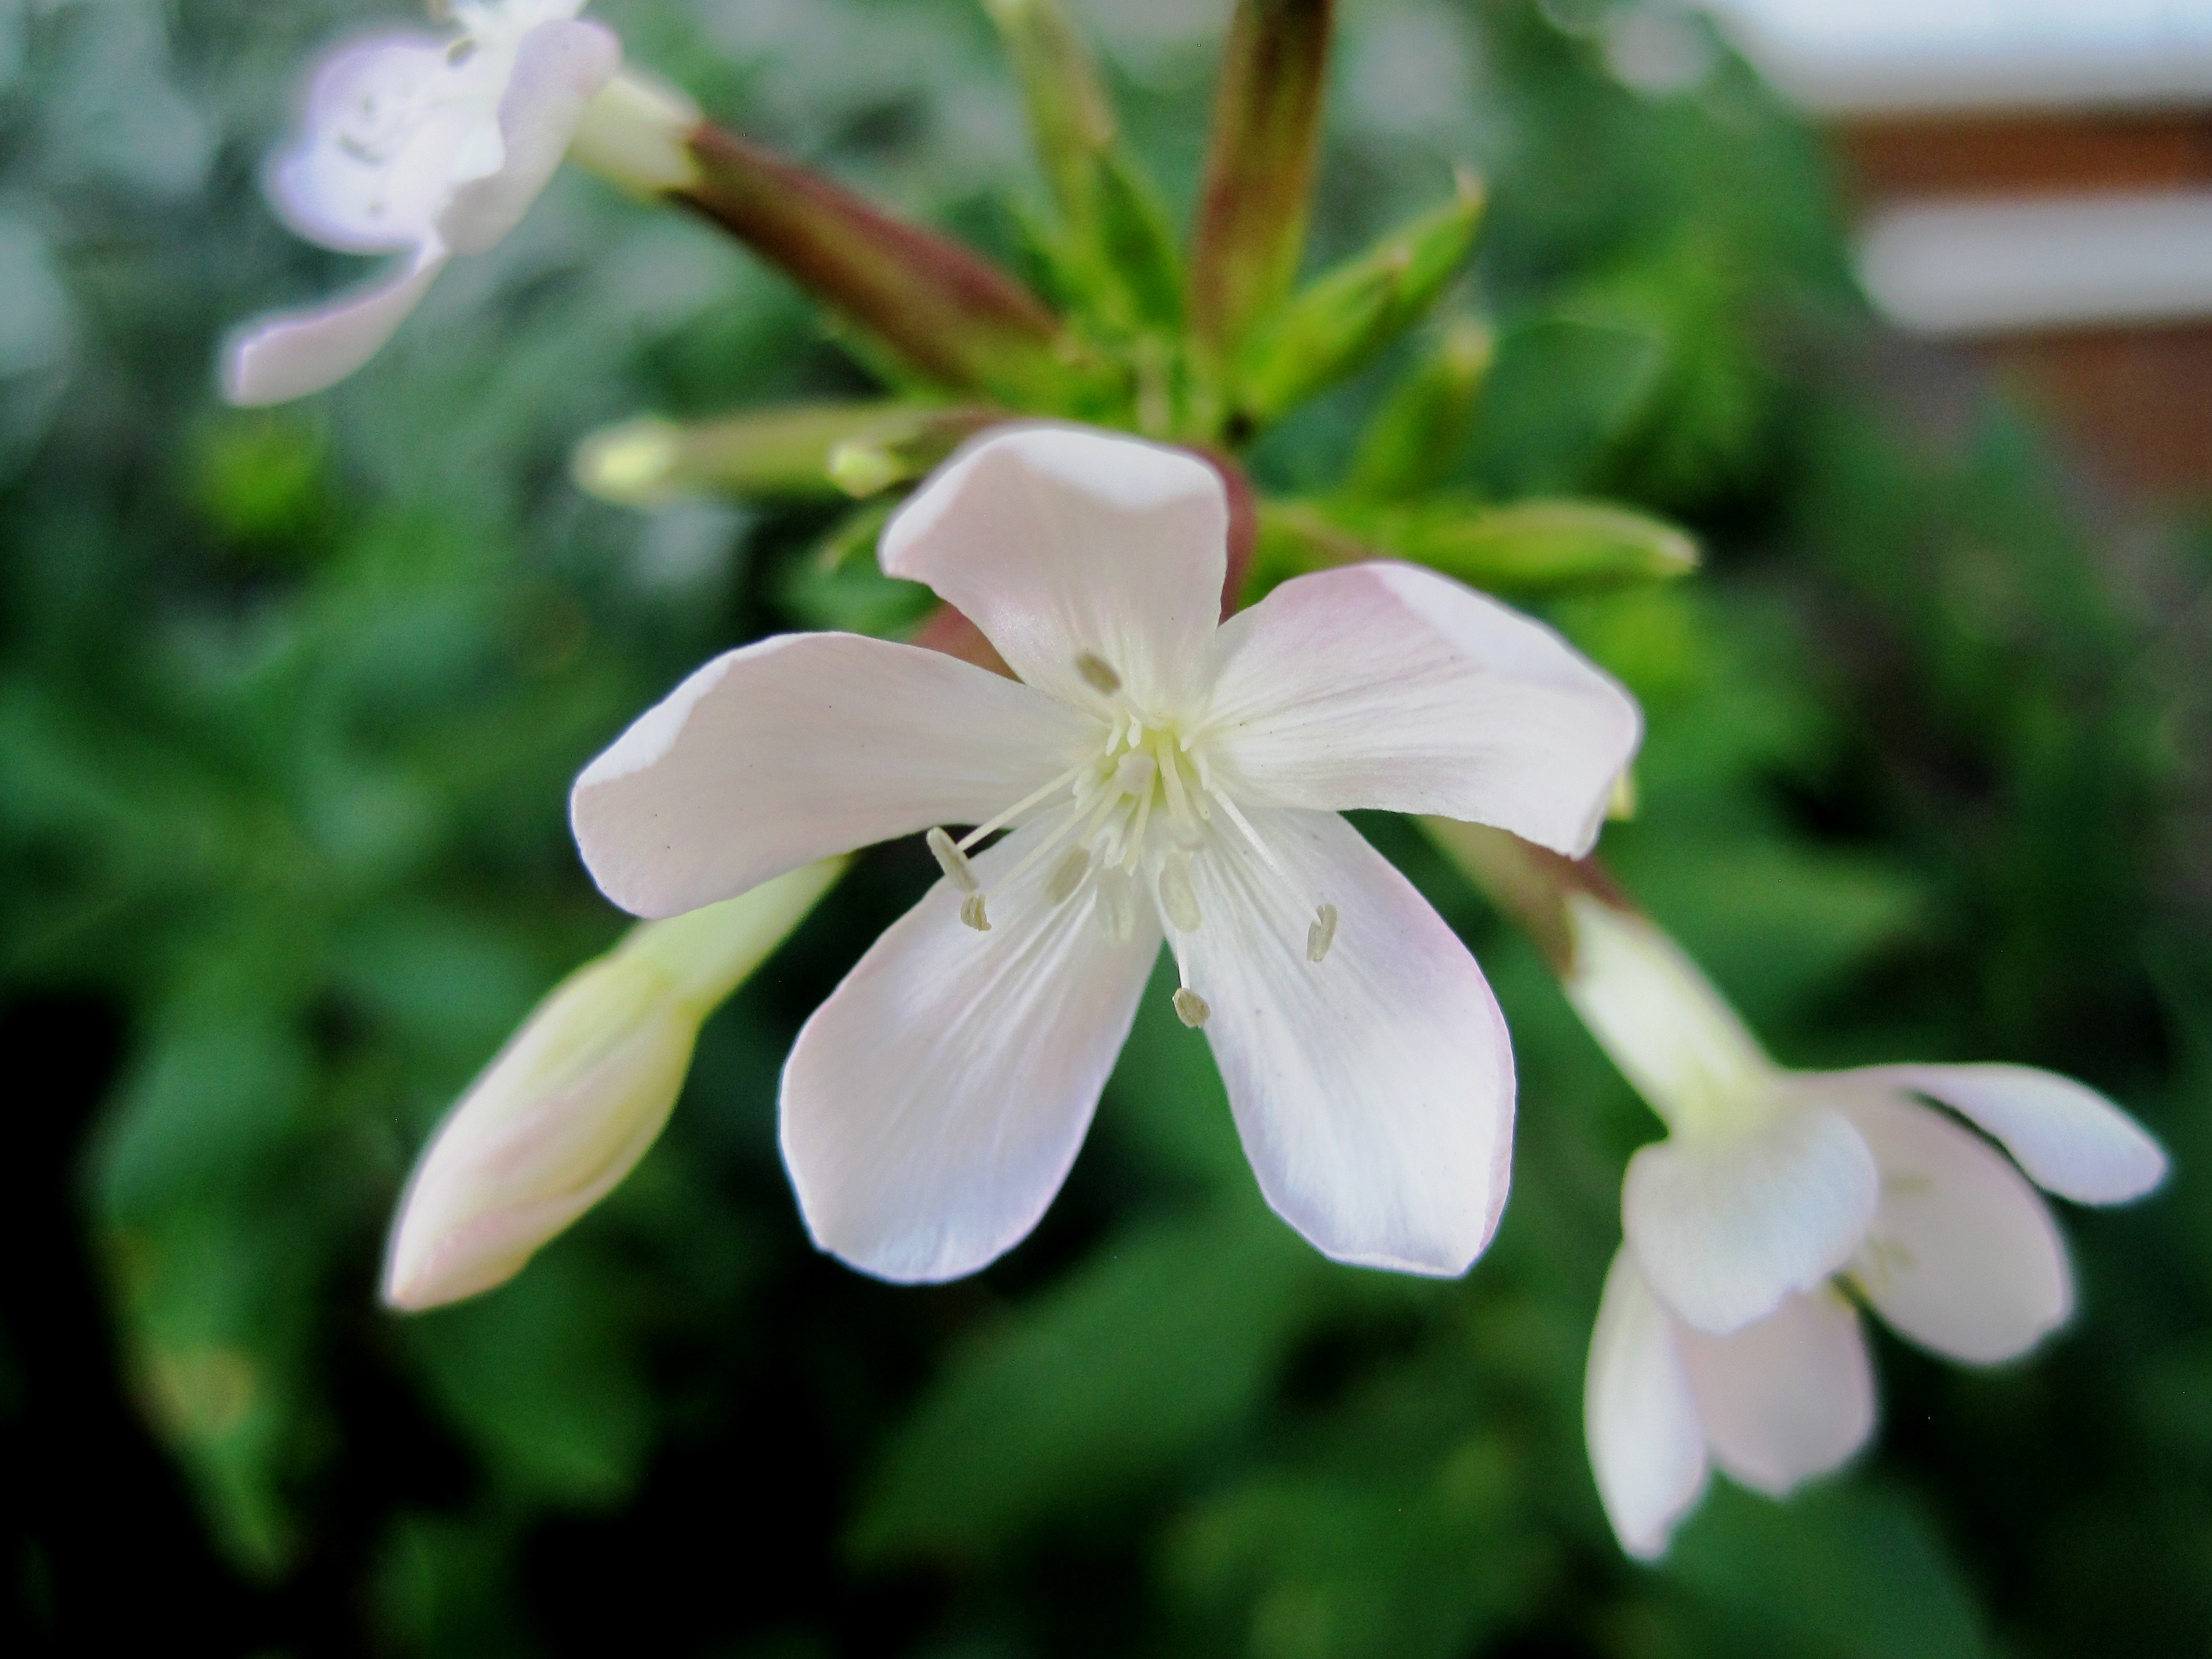
blossom, plant, white, flower, petal, small, botany, garden, flora, wildflower, flowers, shrub, pretty, delicate, pure, macro photography, jasmine, flowering plant, land plant